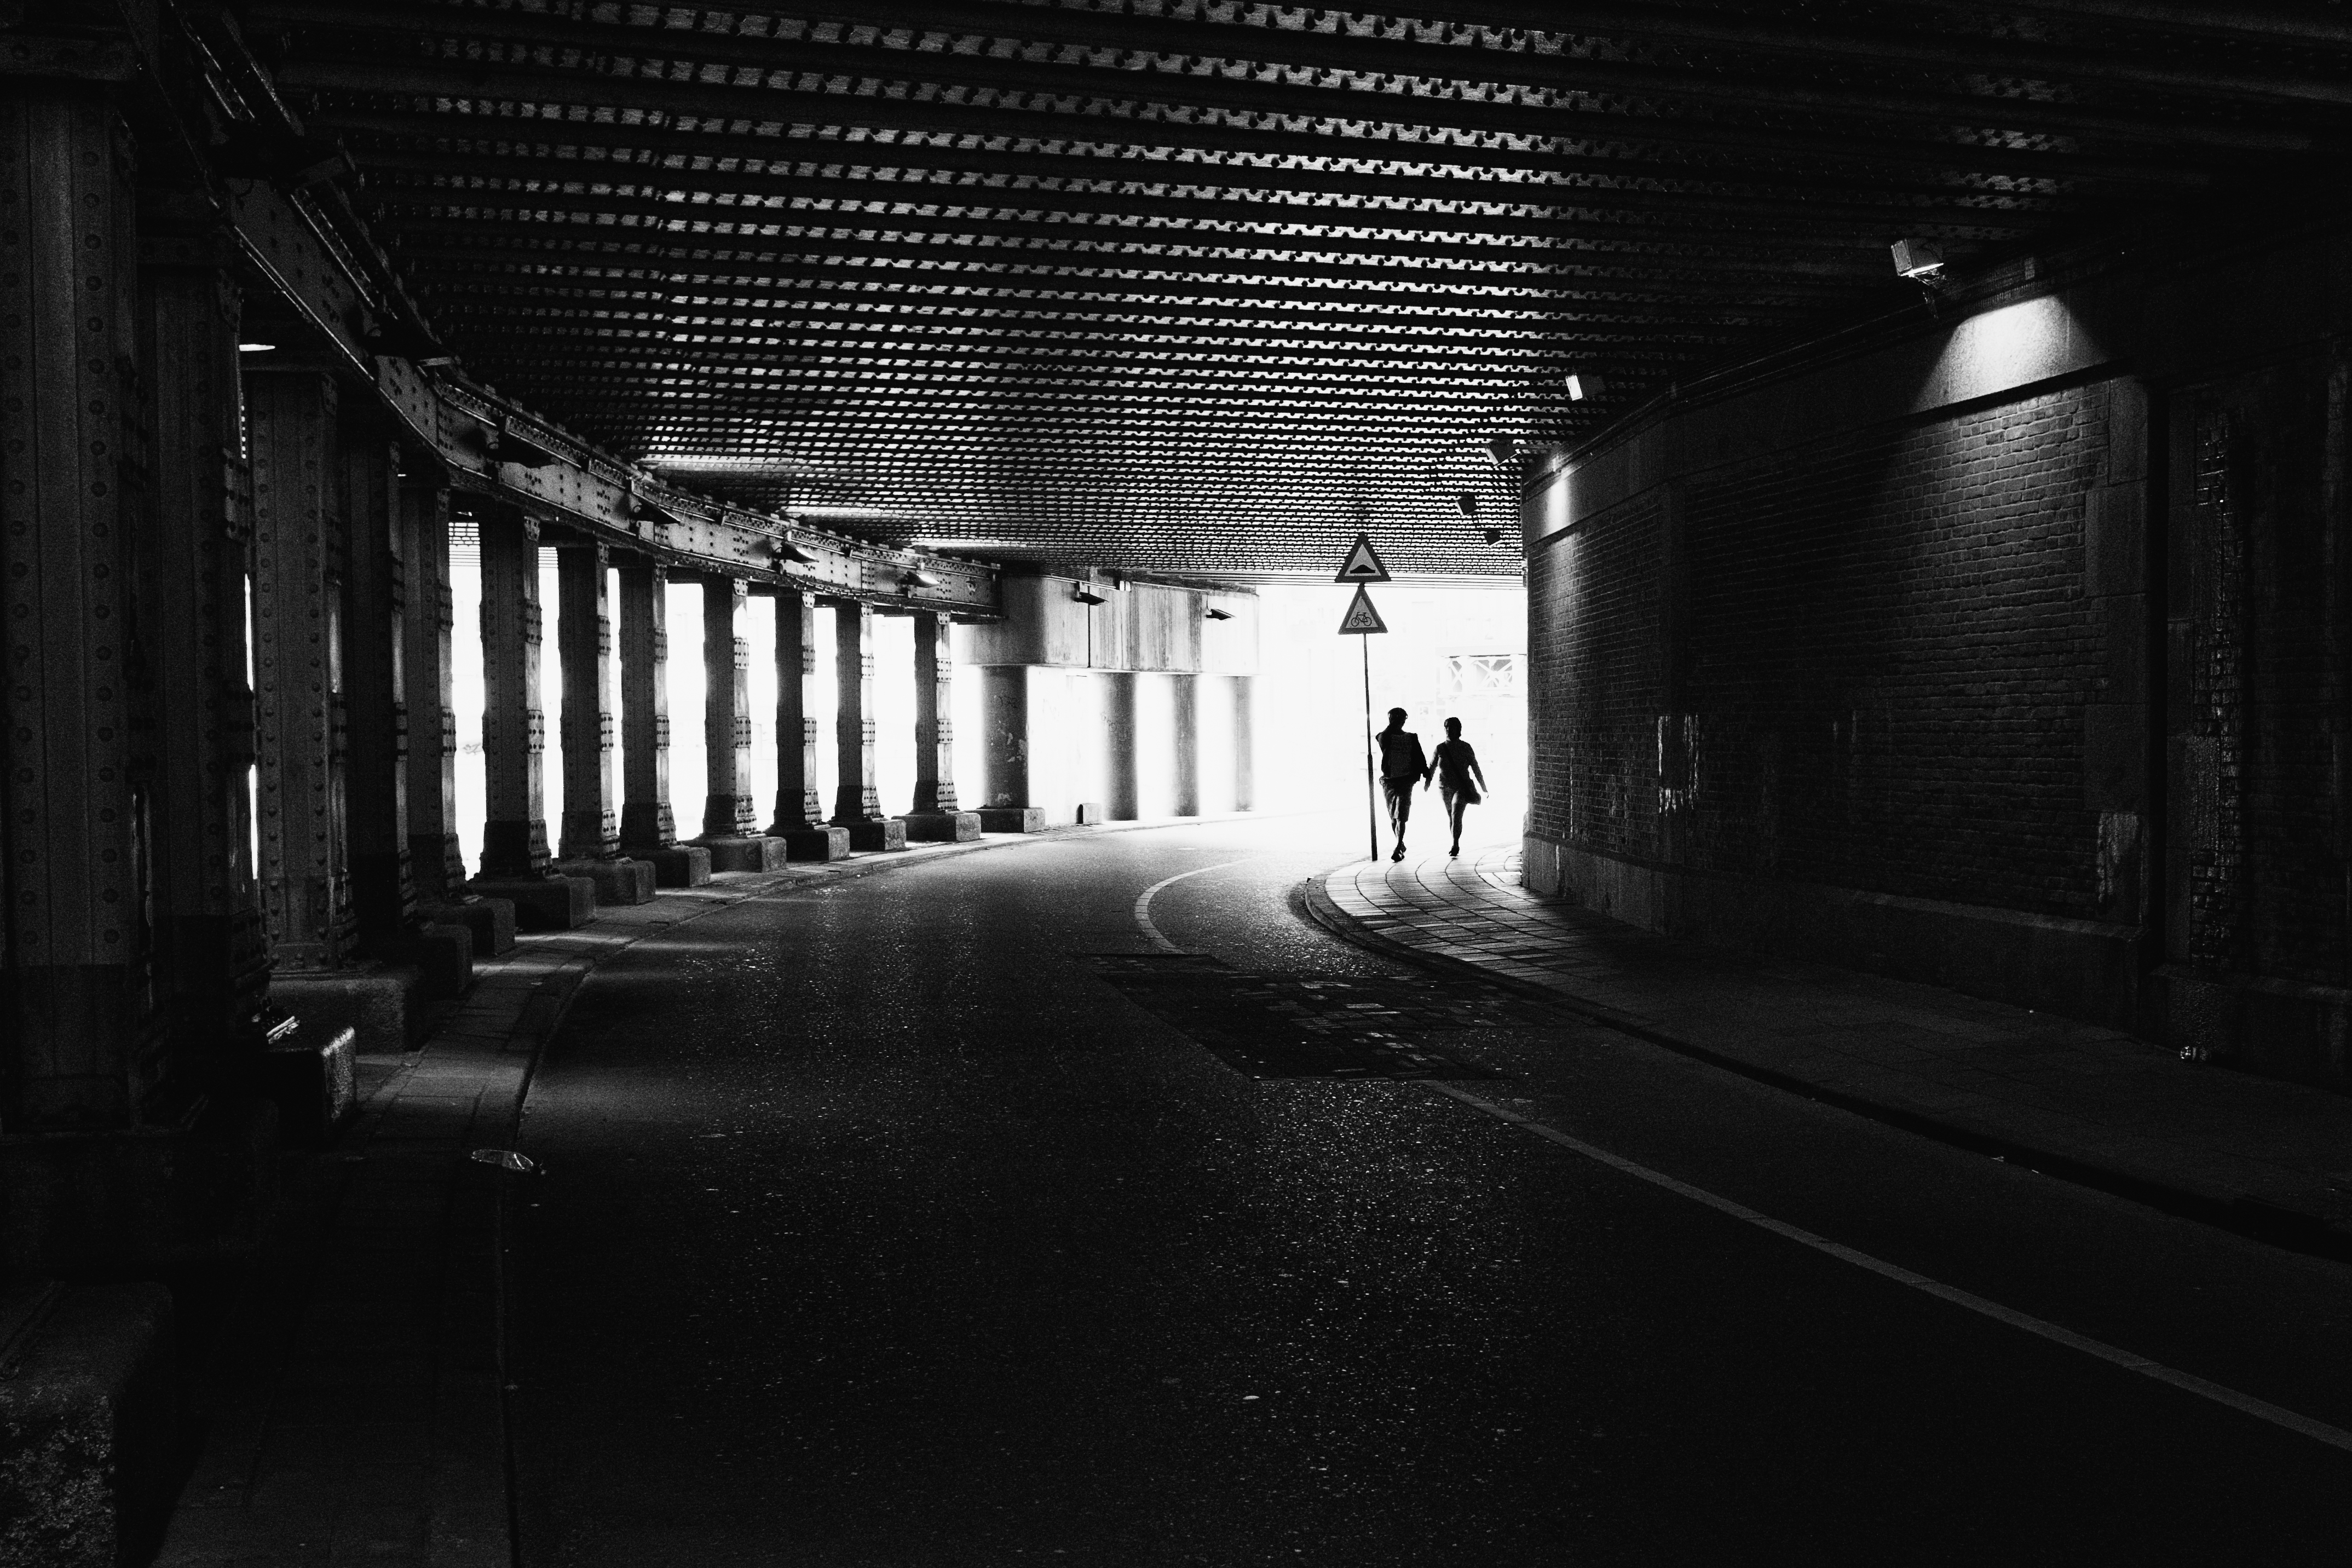
light, black and white, white, street, night, darkness, black, monochrome, streetphotography, symmetry, fernandopc, monochrome photography, film noir